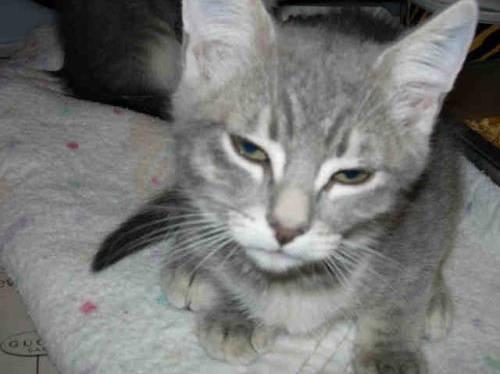
cat